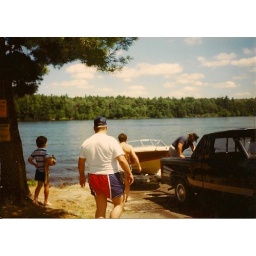
Jim and Fred getting boat ready to go in water